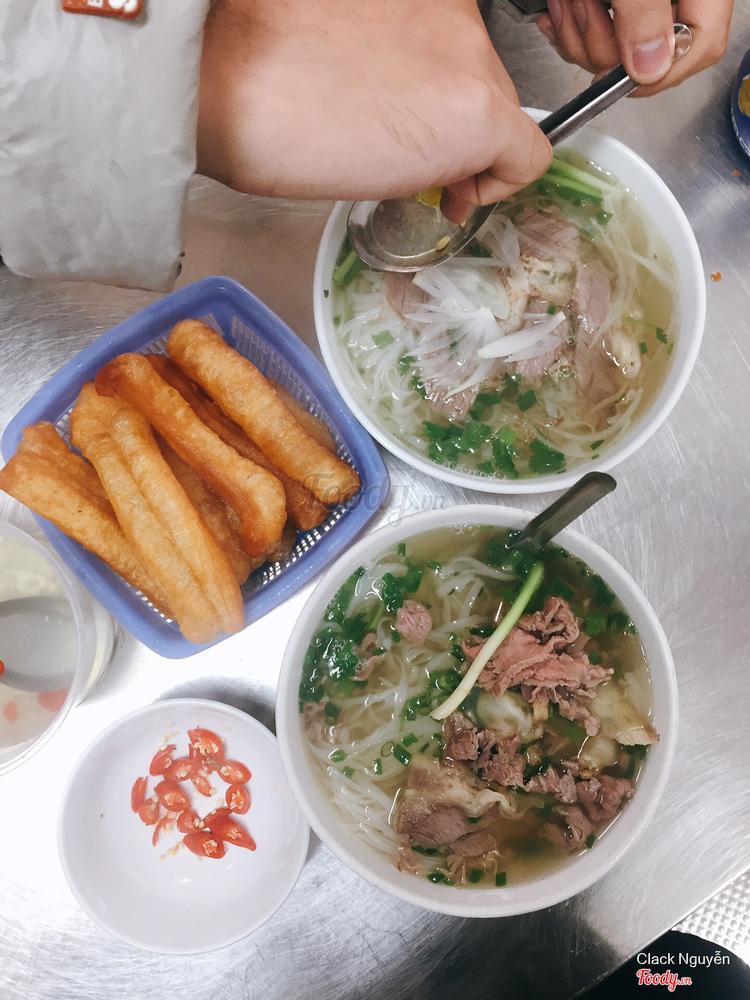
có một đĩa quẩy được đặt ở bên cạnh hai bát phở